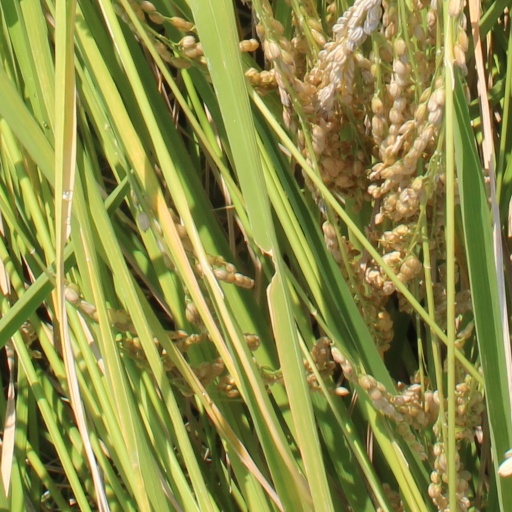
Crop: rice